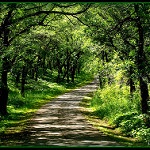
Label: forest